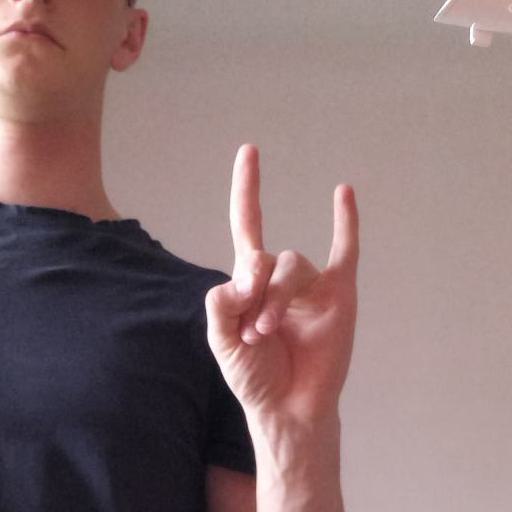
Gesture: rock